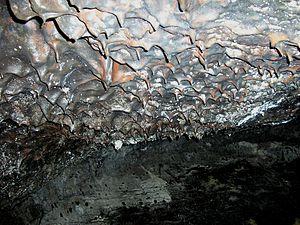
Un tunnel de lave est formé par une coulée volcanique qui s'est refroidie en surface en formant une croûte solide mais dont le cœur est resté fluide, permettant à la lave de continuer à s'écouler. Lorsque la coulée cesse d'être alimentée par l'éruption, elle se vide et laisse une cavité en forme de galerie. Les tunnels de lave sont associés à un volcanisme effusif, généralement de type basaltique.